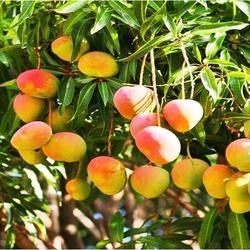
Label: Mango